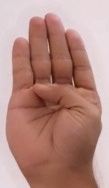
ASL sign: B